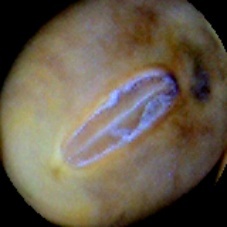
Label: Spotted